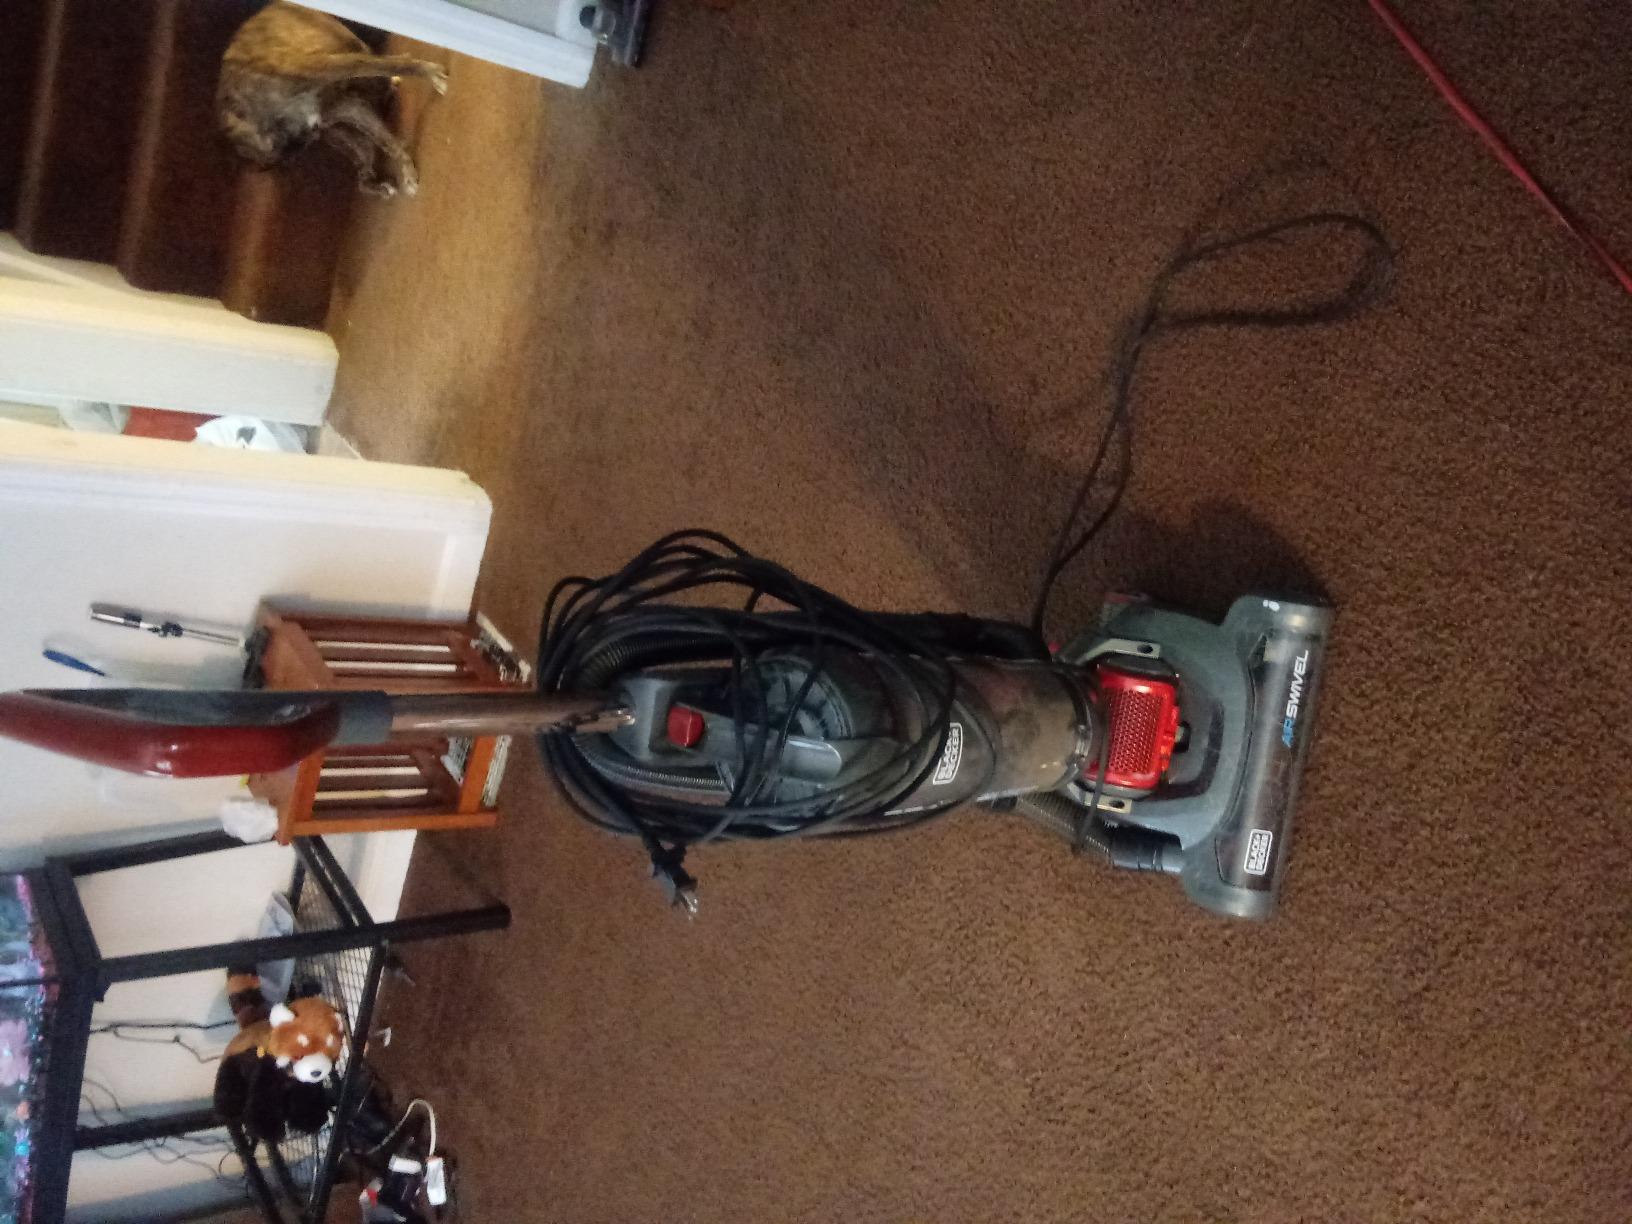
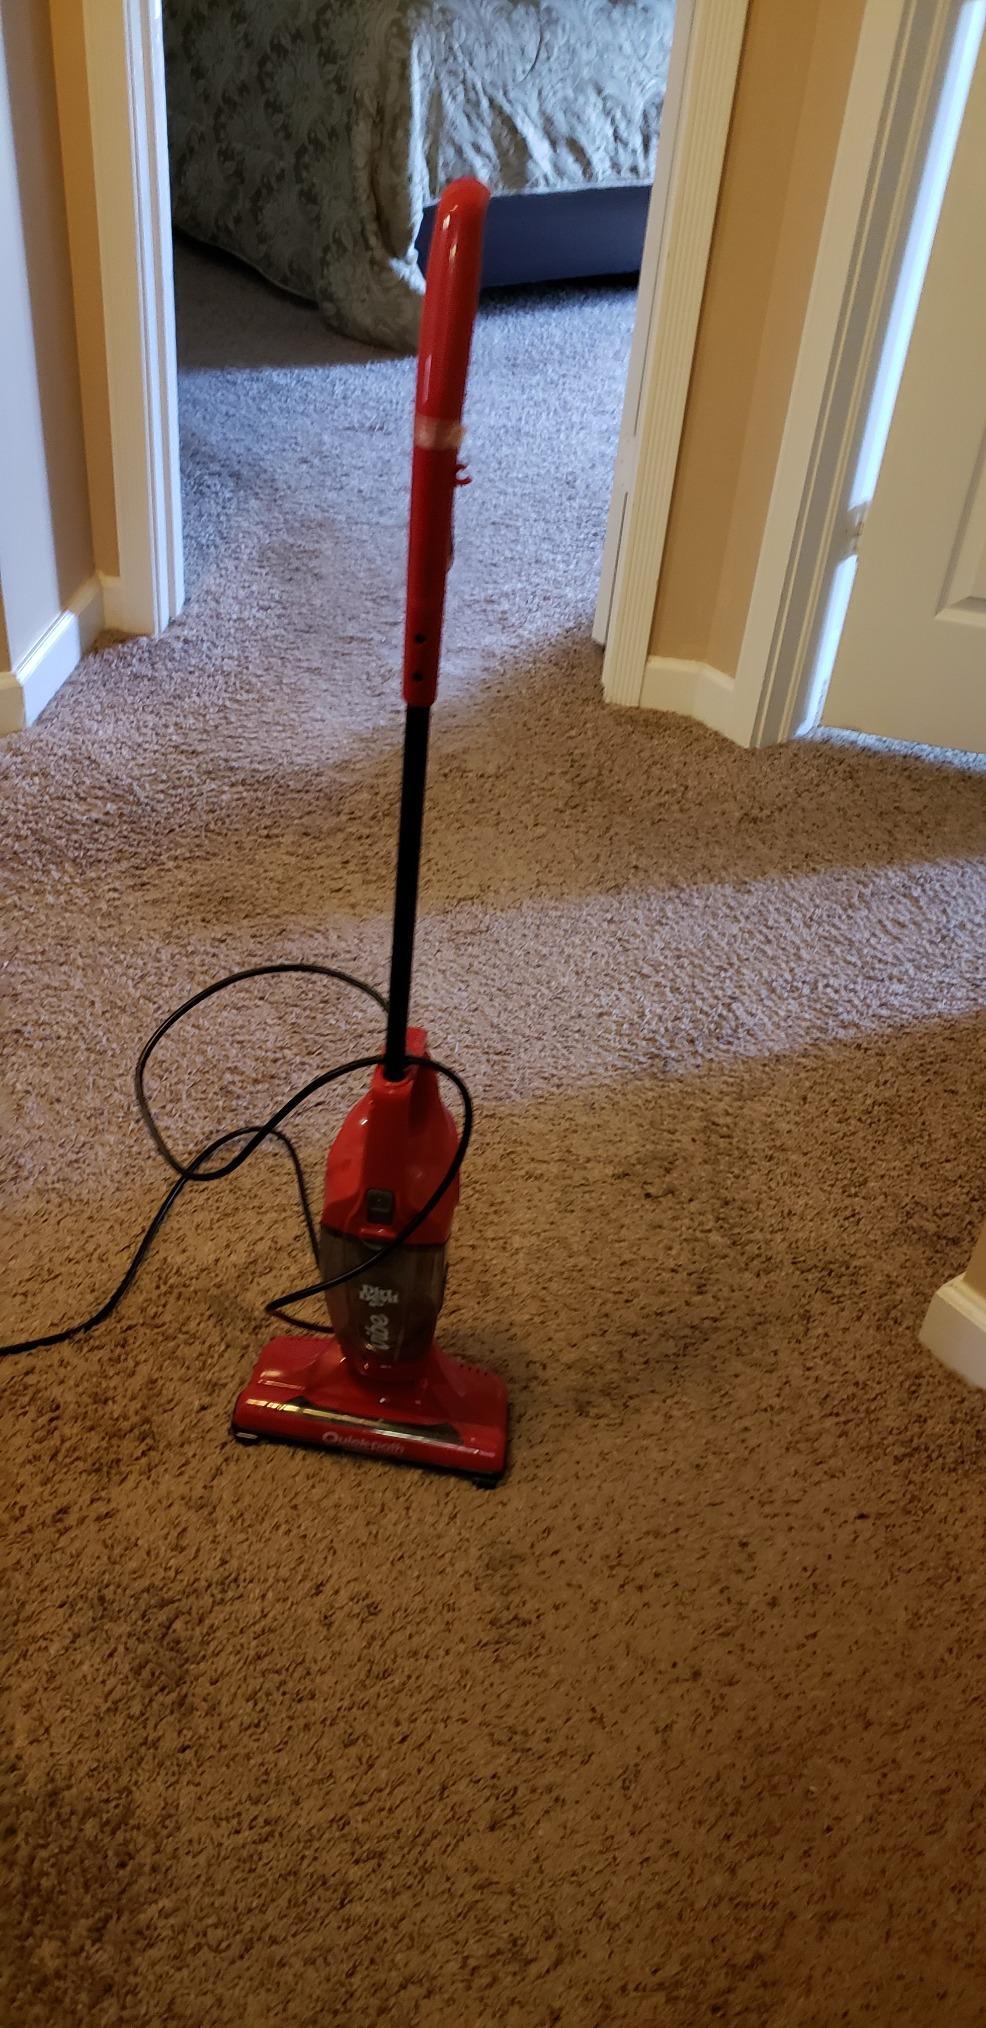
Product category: items_vacuum
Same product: no